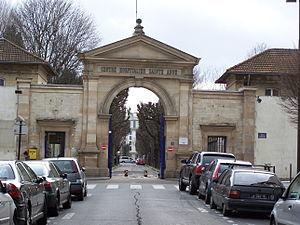
Guillaume Marie André Ferrus, né le 2 septembre 1784 au Clot-du-Rif près de Château-Queyras, mort le 23 mars 1861 à Paris, est un médecin français, membre de l'Académie de médecine.